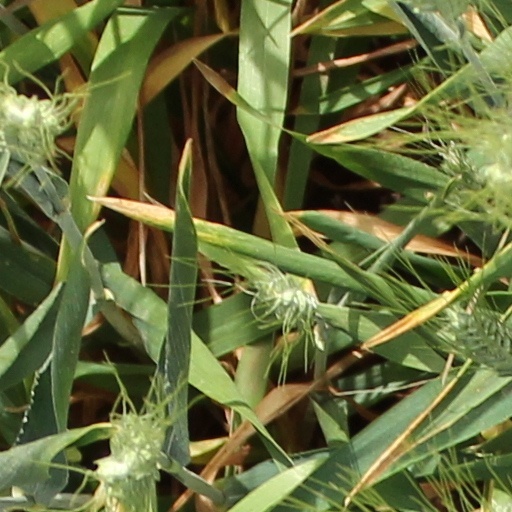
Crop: wheat